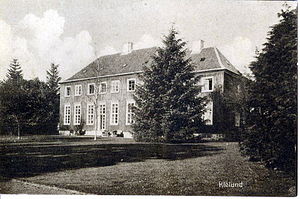
Albert Oppenheim / Værker
Klelund
Albert Oppenheim var en dansk arkitekt, der – i lighed med Carl Brummer – især tegnede villaer for bourgeoisiet omkring 1. verdenskrig. Hans huse bærer ofte præg af engelsk nybarok, men siden bevægede han sig mod nyklassicismen. Han var bror til maleren Ville Jais Nielsen.